Alfred Hutton

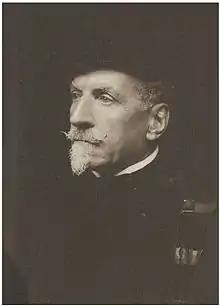
Portrait of Alfred Hutton (late 1890s)

Hutton started to learn fencing at the age of twelve at the fencing school in St James' Street from Henry Charles Angelo the Younger (1780-1852), appointed Superintendent of Sword Exercise in the Army (1833-1852), author of "Infantry Sword Exercise" (1845), which remained the standard Army reference book for sword instruction on foot for 50 years. This school was established by Domenico Angelo Malevolti Tremamondo (1716-1802), renowned Italian fencing master from Leghorn, author of the classic treatise on small sword "L’École des armes" (1763, "The School of Fencing"). Alfred's father was a pupil of Henry Angelo "the elder" (1756-1835), son of the founder of this fencing dynasty, Domenico Angelo.